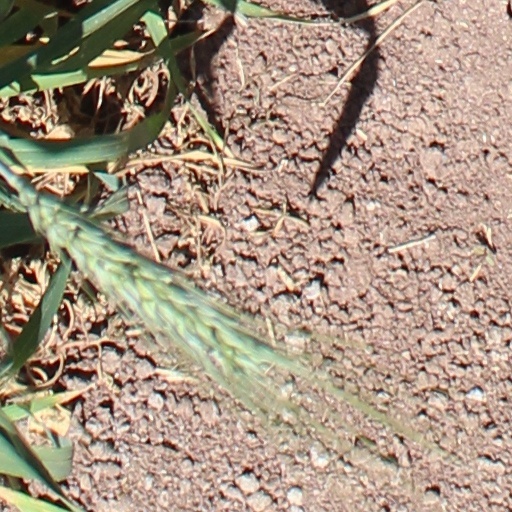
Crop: wheat